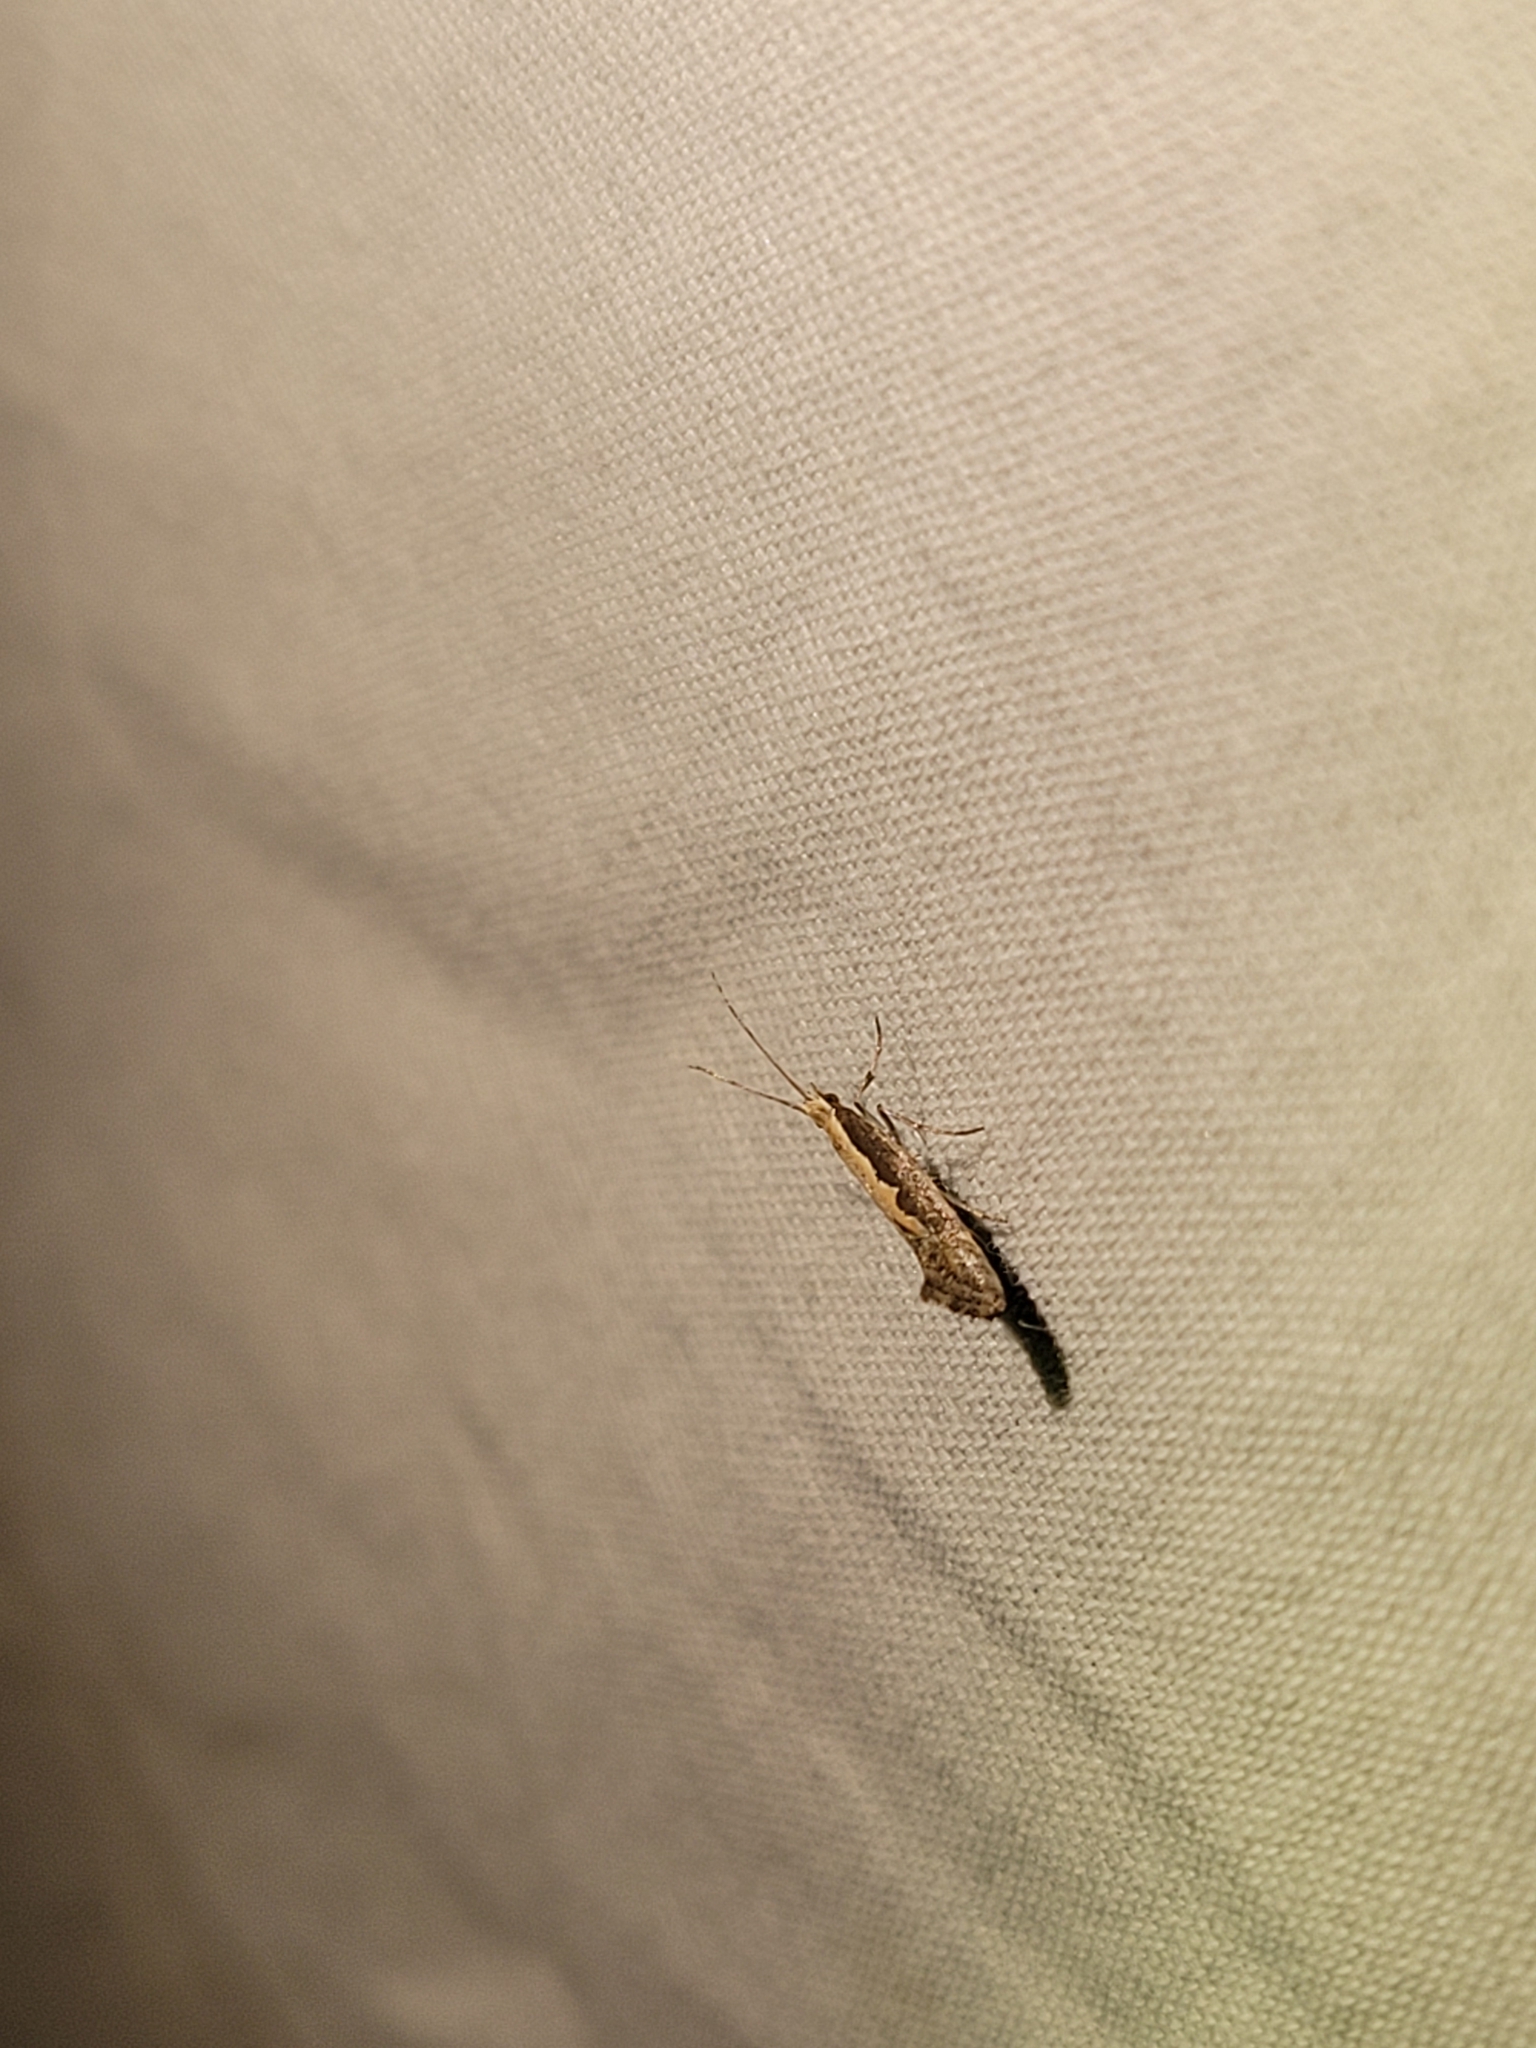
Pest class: diamondback_moth